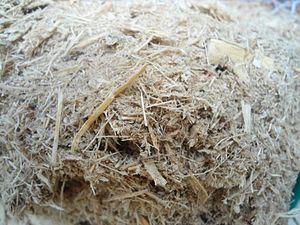
La canne à sucre est une plante cultivée appartenant au genre Saccharum, cultivée principalement pour la production du sucre extrait des tiges. Historiquement quatre espèces de cannes ont été domestiquées, principalement Saccharum officinarum, mais les cultivars modernes forment un ensemble d'hybrides complexes issus principalement de croisements entre Saccharum officinarum et Saccharum spontaneum, avec des contributions de Saccharum robustum, Saccharum sinense, Saccharum barberi, et de plusieurs genres apparentés tels que Miscanthus, Narenga et Erianthus.